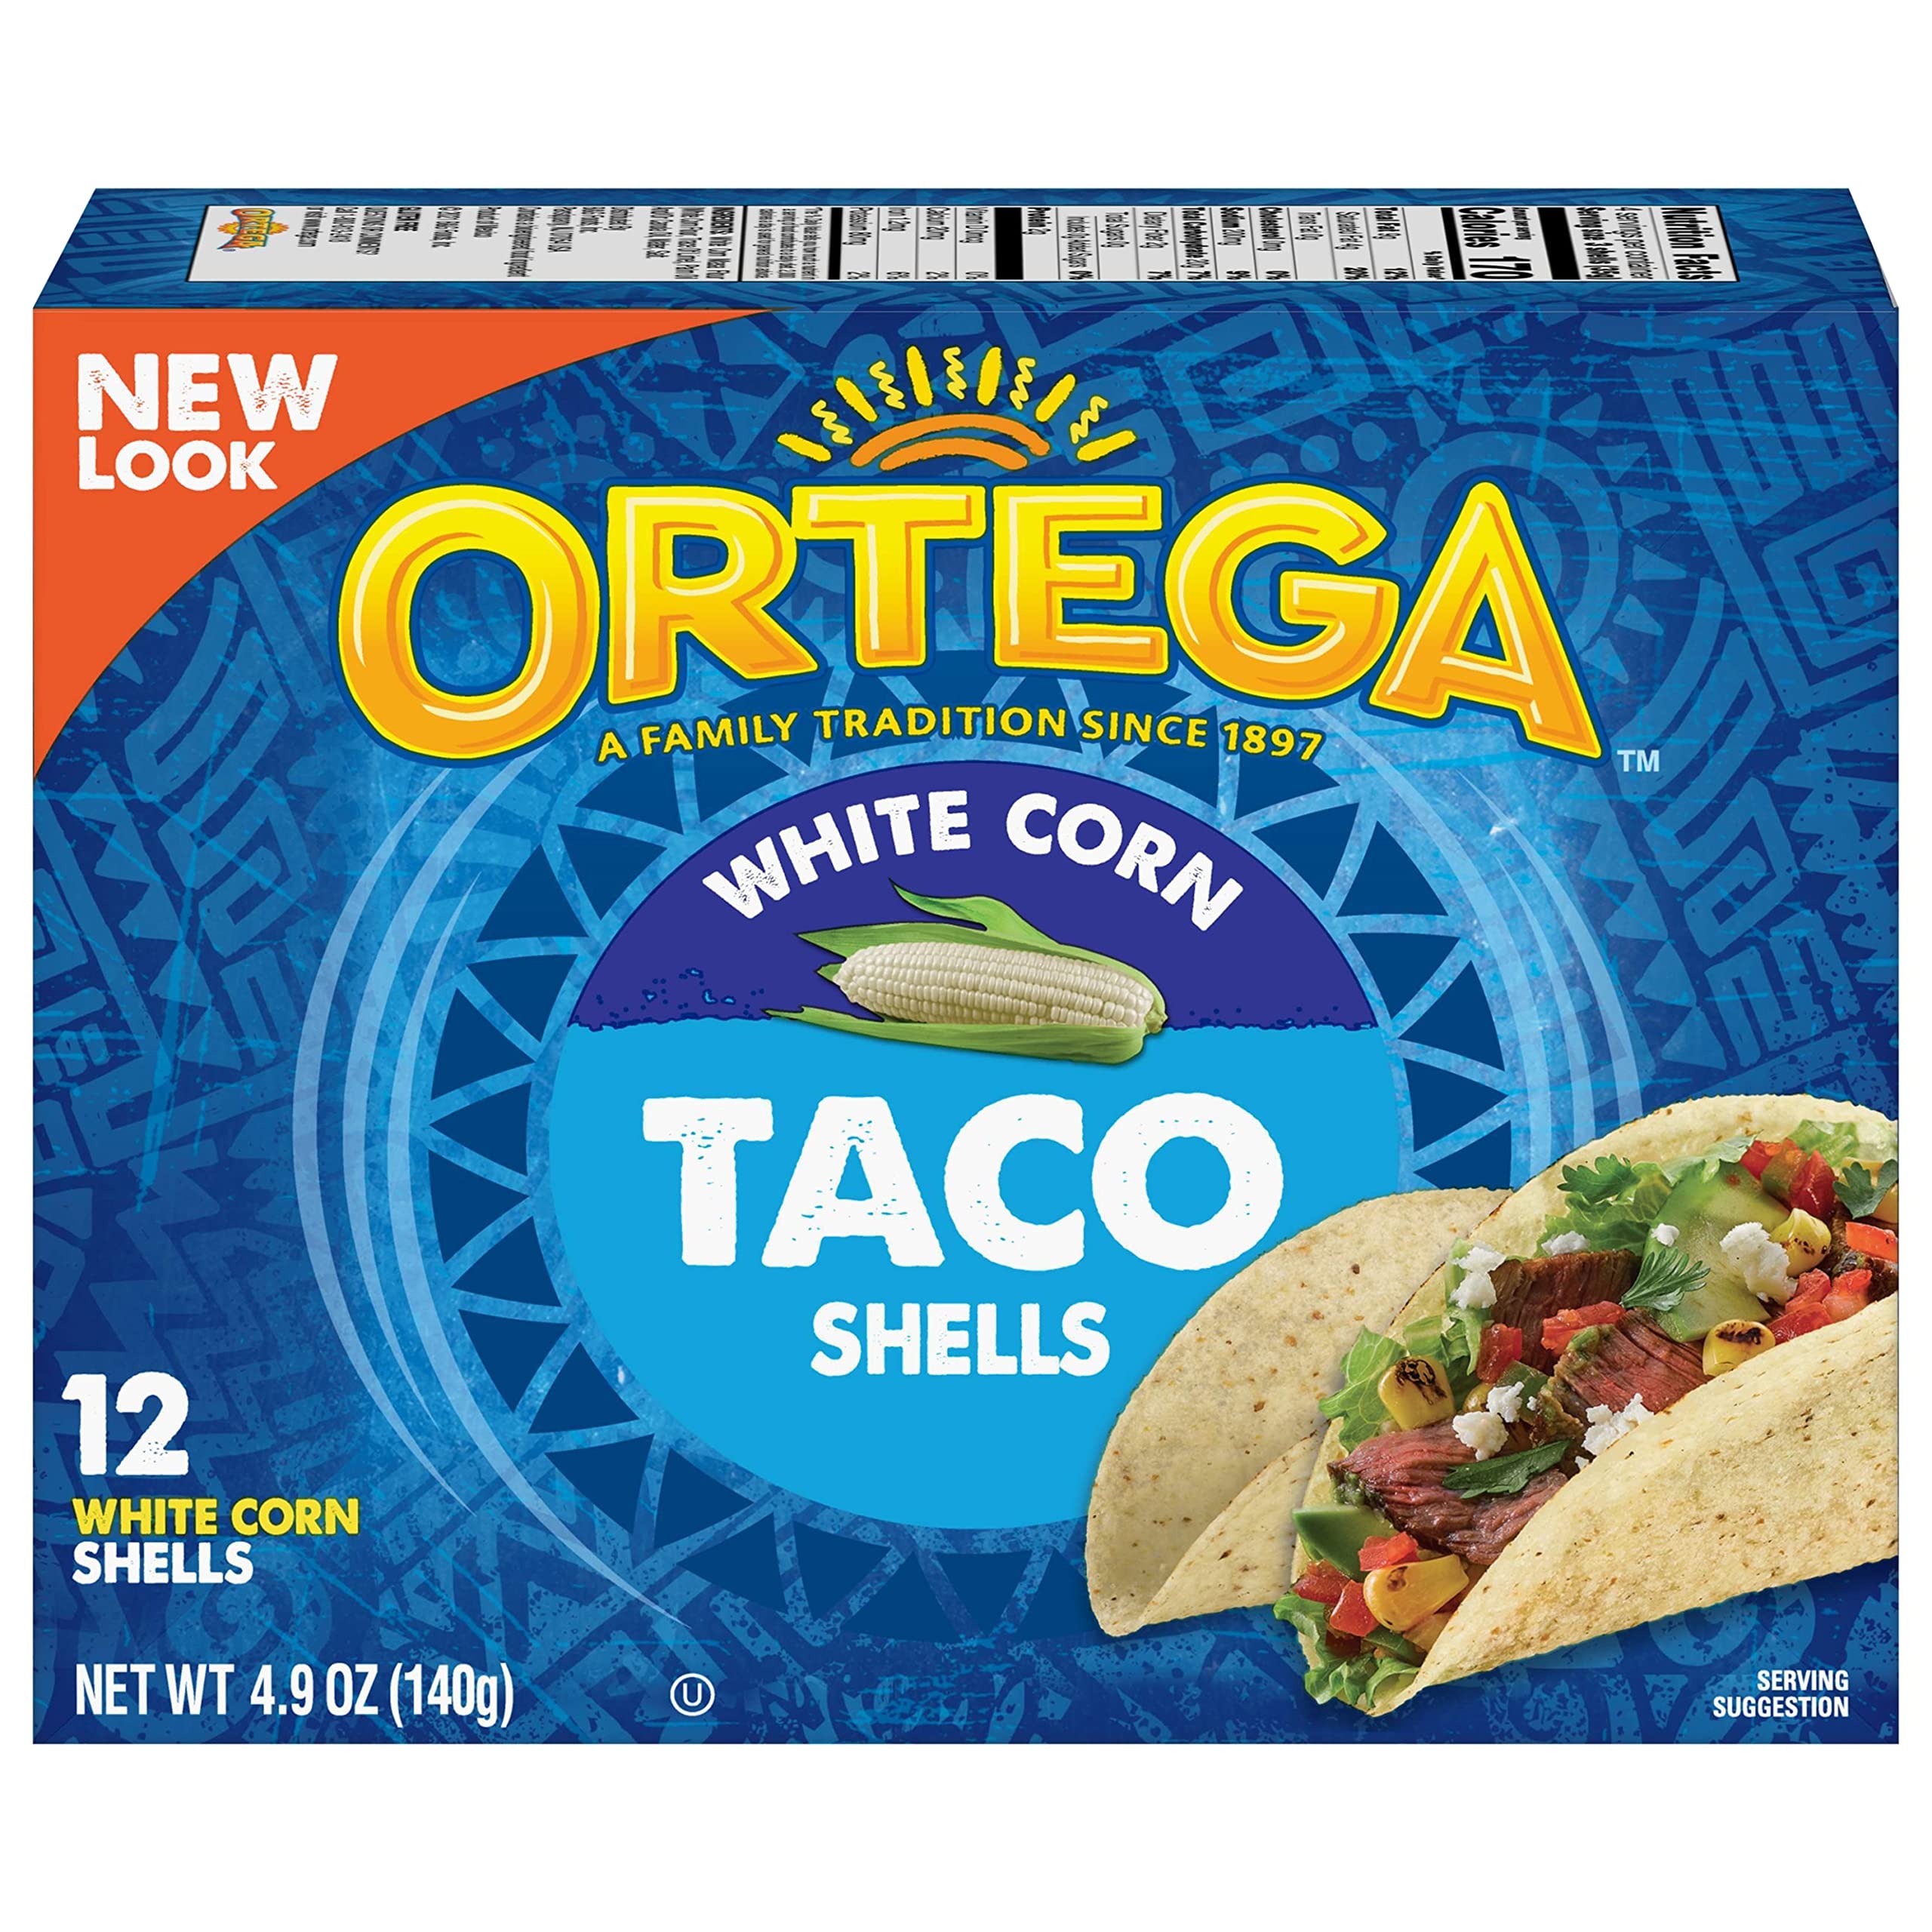
Item Name: Ortega Taco Shells, White Corn, 4.9 Ounce, 12 Shells (Pack of 6)
Bullet Point 1: Crispy and crunchy taco shells are perfect for preparing fun and tasty Mexican meals
Bullet Point 2: Ortega Taco Shells are gluten-free, cholesterol-free and certified kosher
Bullet Point 3: Contains 18 corn taco shells that come ready to eat out of the box
Bullet Point 4: Taste the difference with Ortega Taco Shells
Bullet Point 5: Ortega makes Mexican meals easy
Value: 12.0
Unit: Count

Price: 28.22